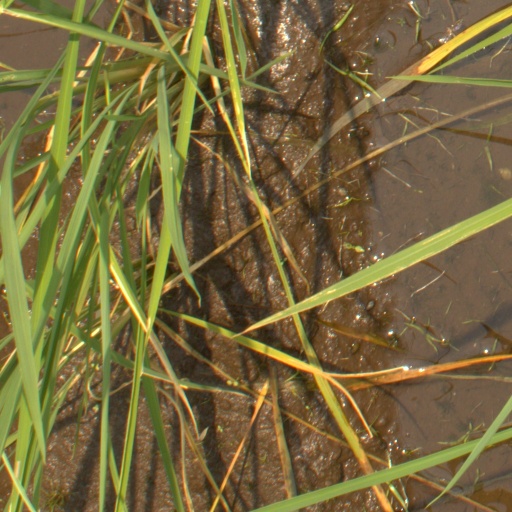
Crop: rice